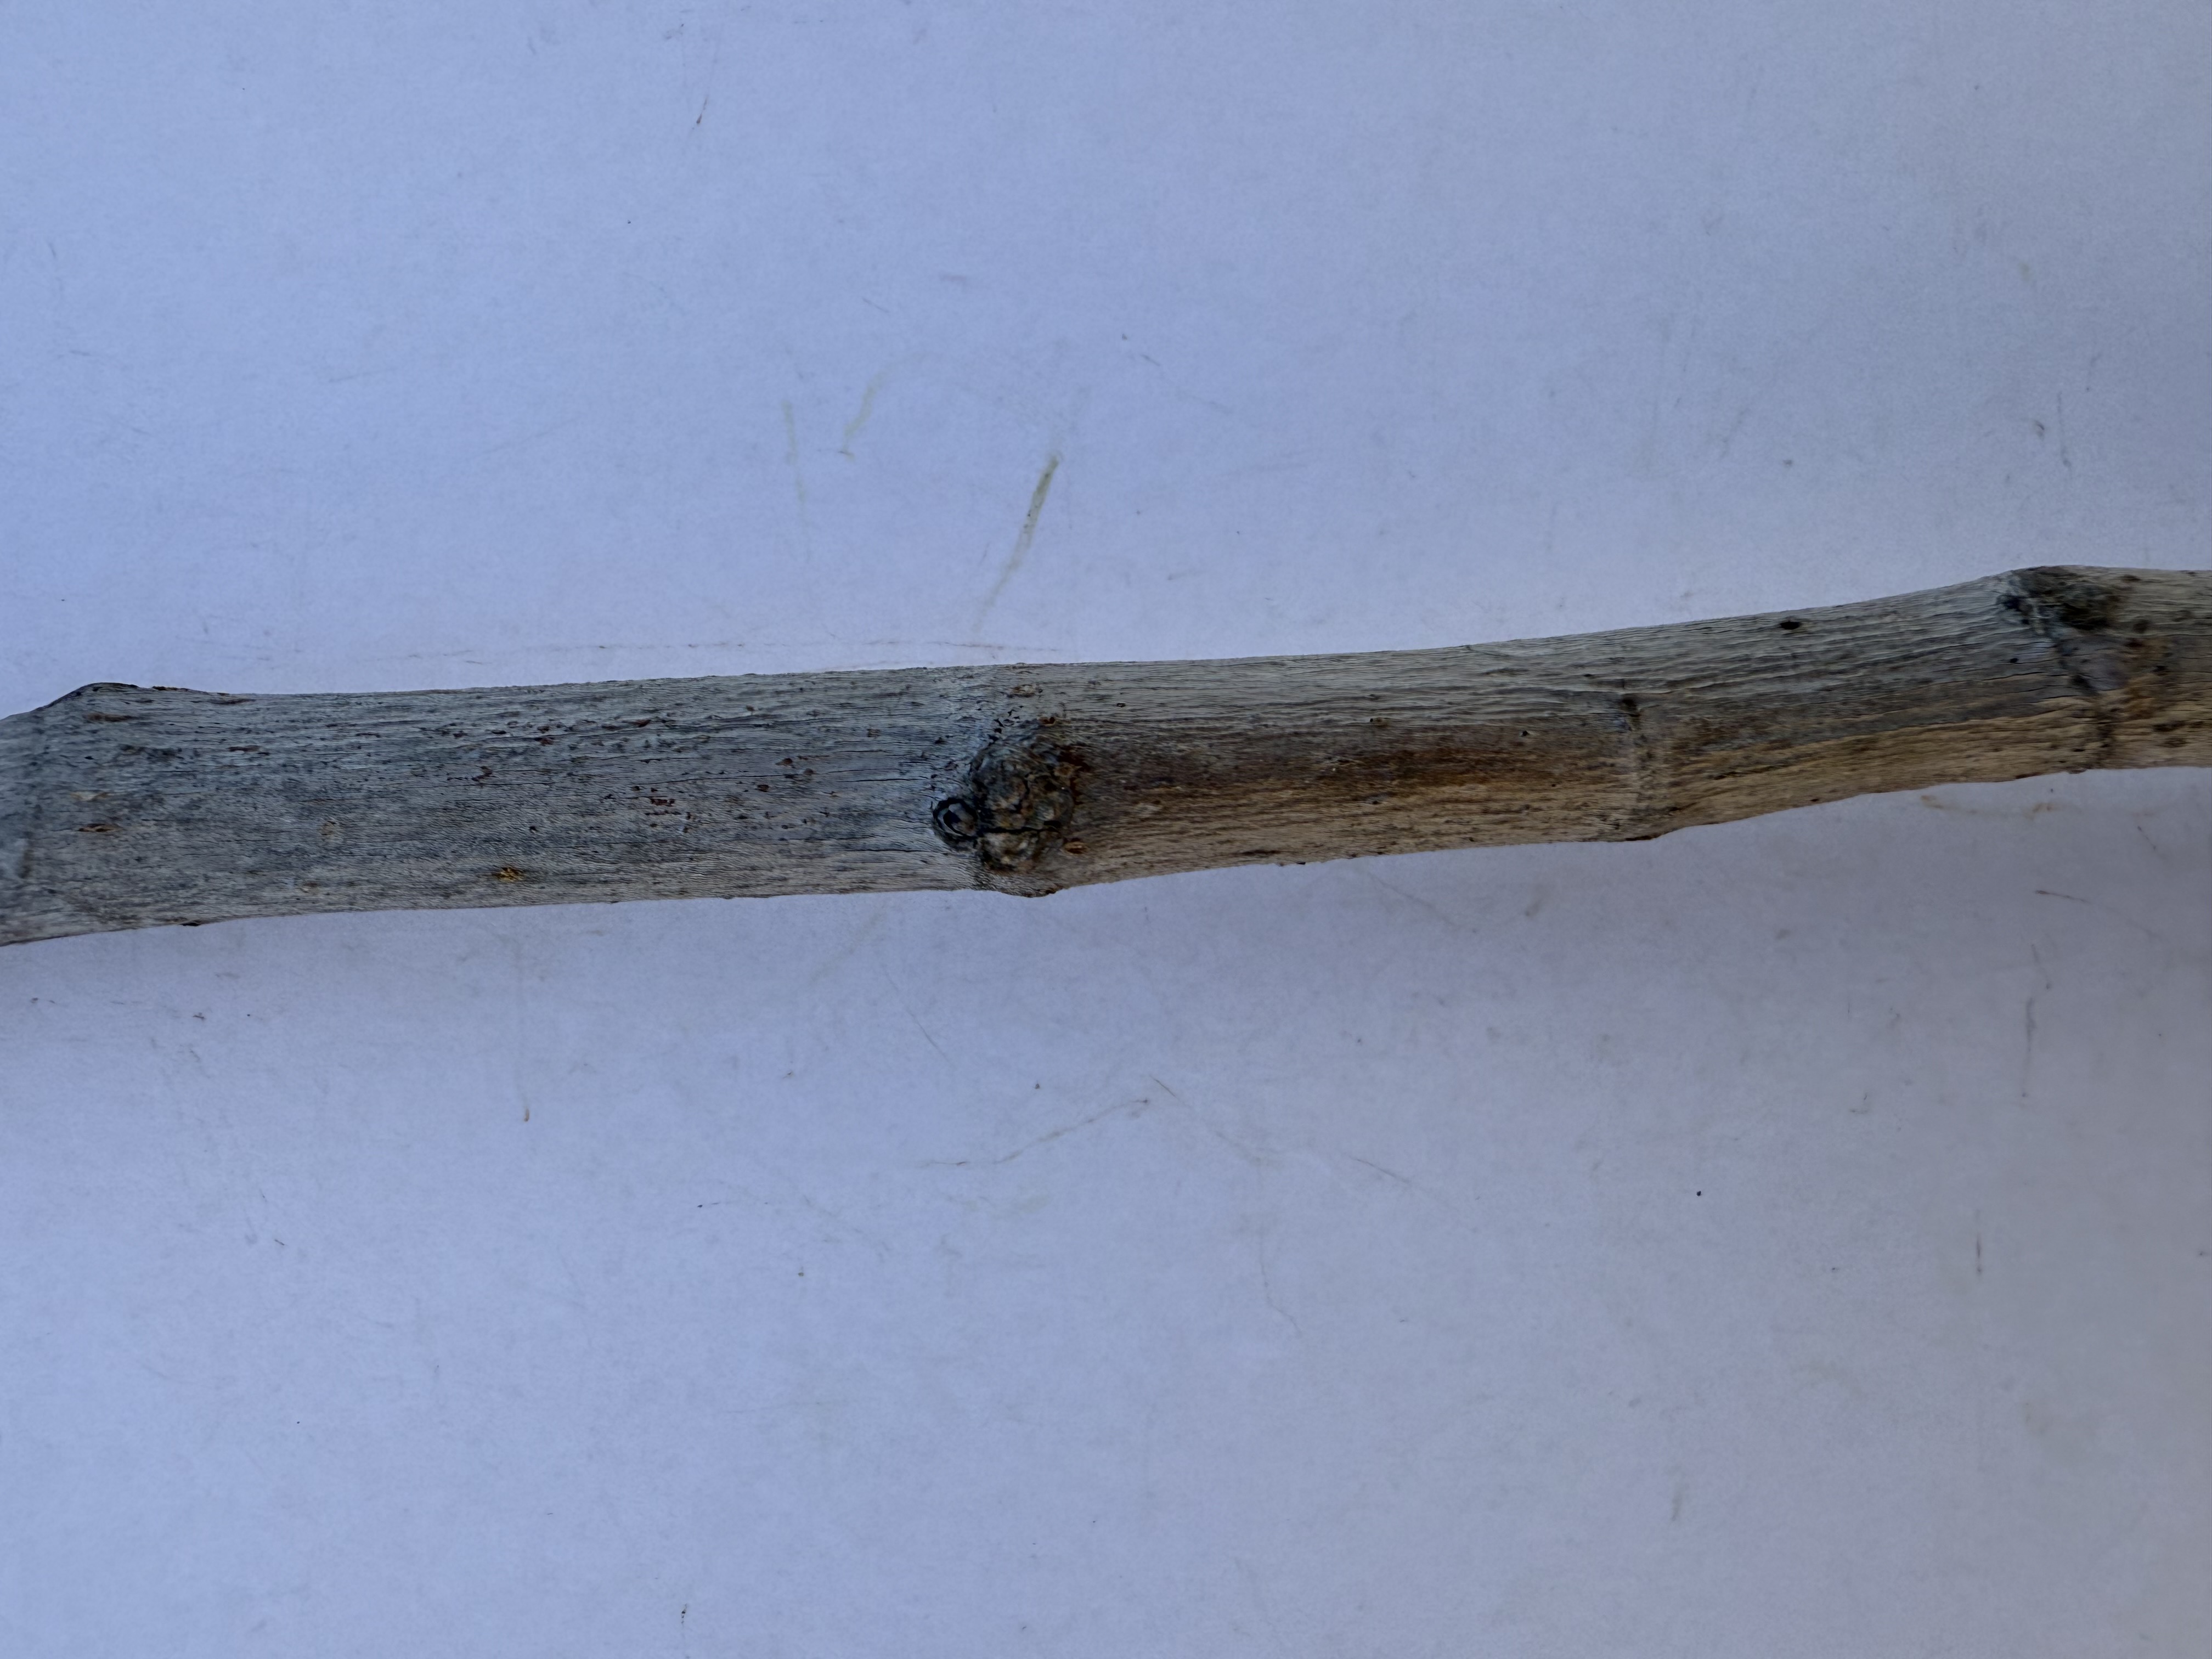
Variety: Bardacik Fig